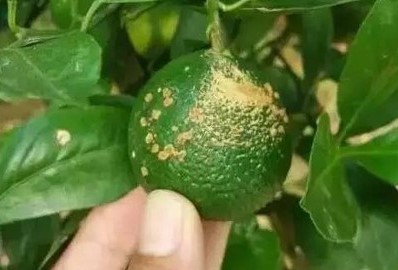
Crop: unknown
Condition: citrus_citrus_canker